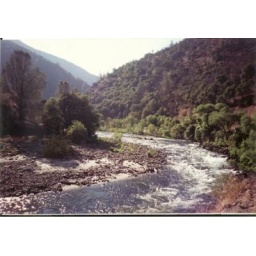
This is a mountain stream in Yosemite National Park, California. Yes, the water was very cold!